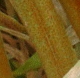
Label: Wheat___Brown_Rust